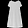
Label: Dress